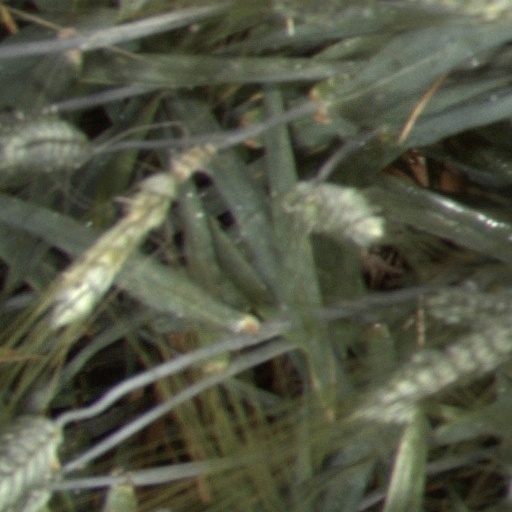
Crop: wheat